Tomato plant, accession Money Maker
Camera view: vertical (180 deg); turntable rotation: 180 degrees
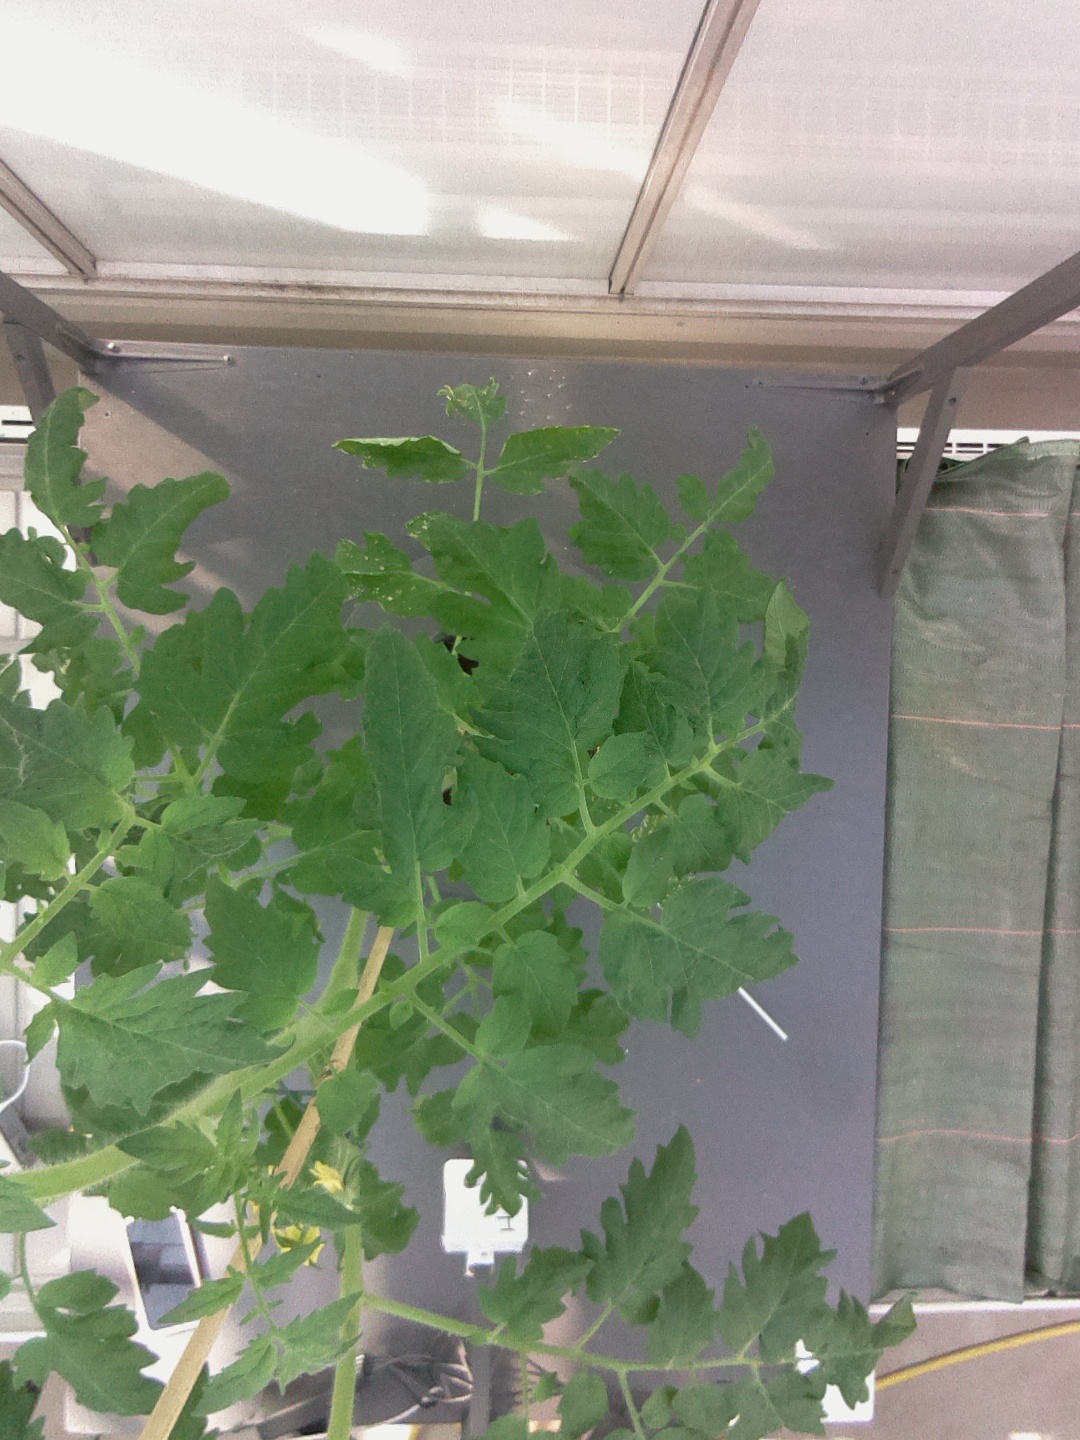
BBCH growth stage 70: Fruits at the main stem or branches visibles